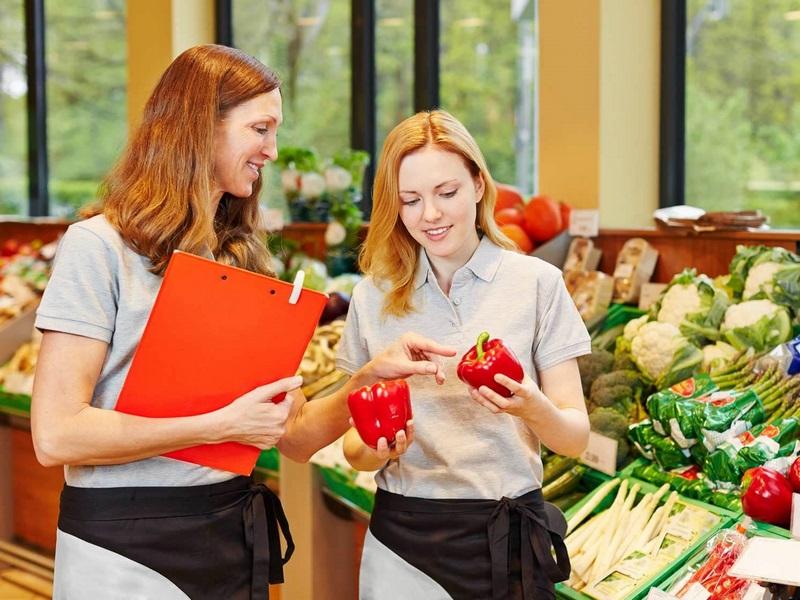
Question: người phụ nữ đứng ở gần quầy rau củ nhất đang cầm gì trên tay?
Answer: người phụ nữ này đang cầm hai quả ớt chuông trên tay